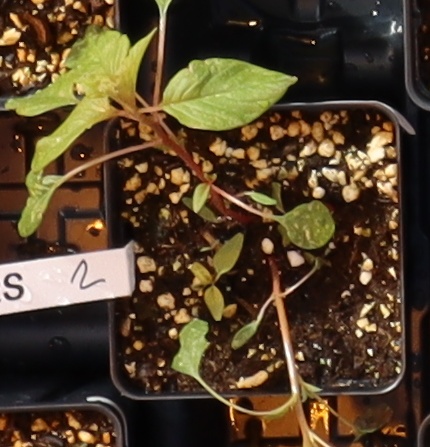
Label: Palmer Amaranth